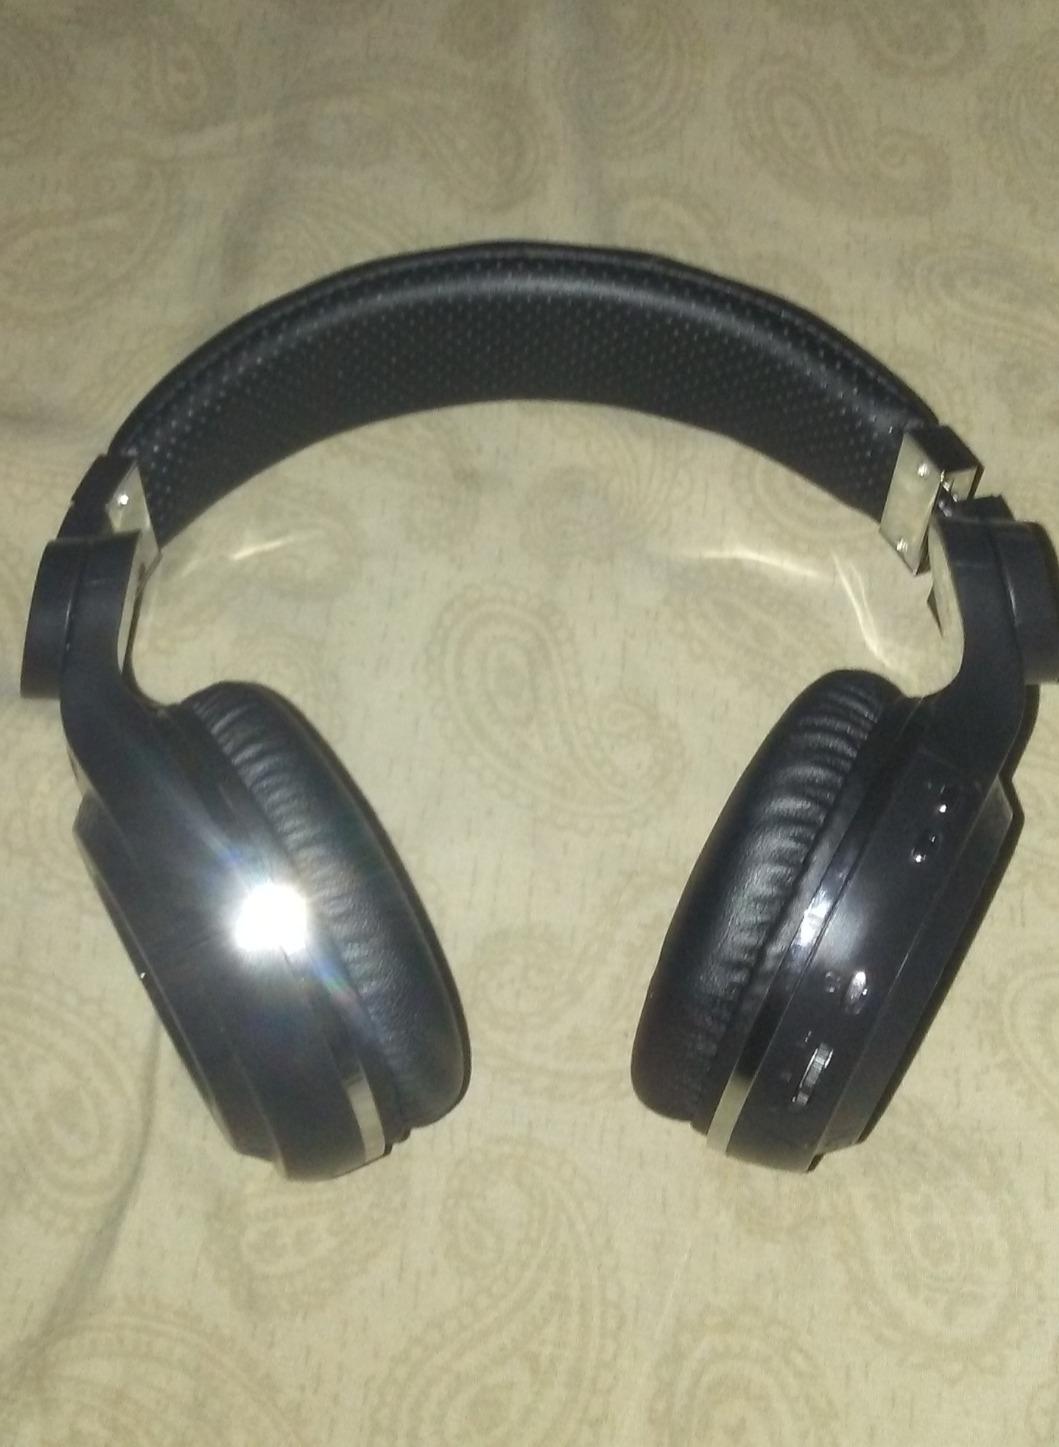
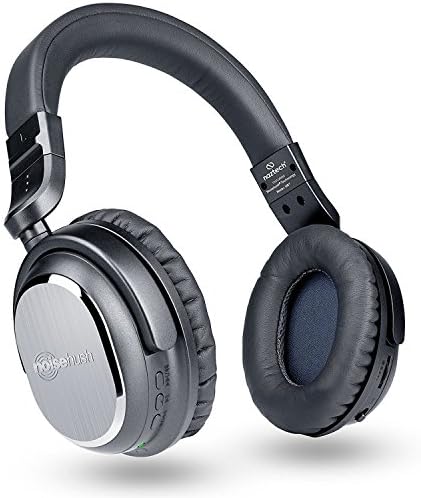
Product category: headphones
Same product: no